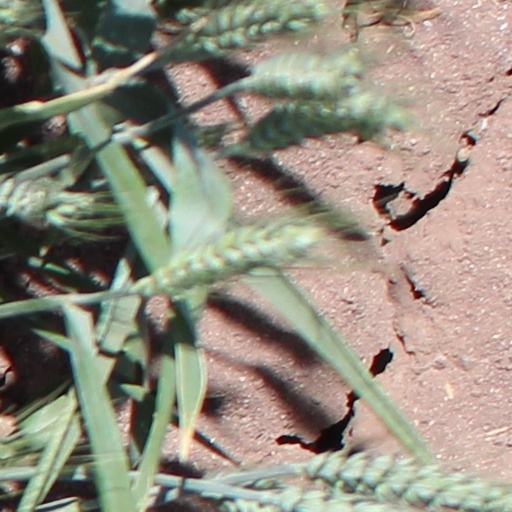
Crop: wheat